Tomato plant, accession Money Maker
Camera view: vertical (180 deg); turntable rotation: 30 degrees
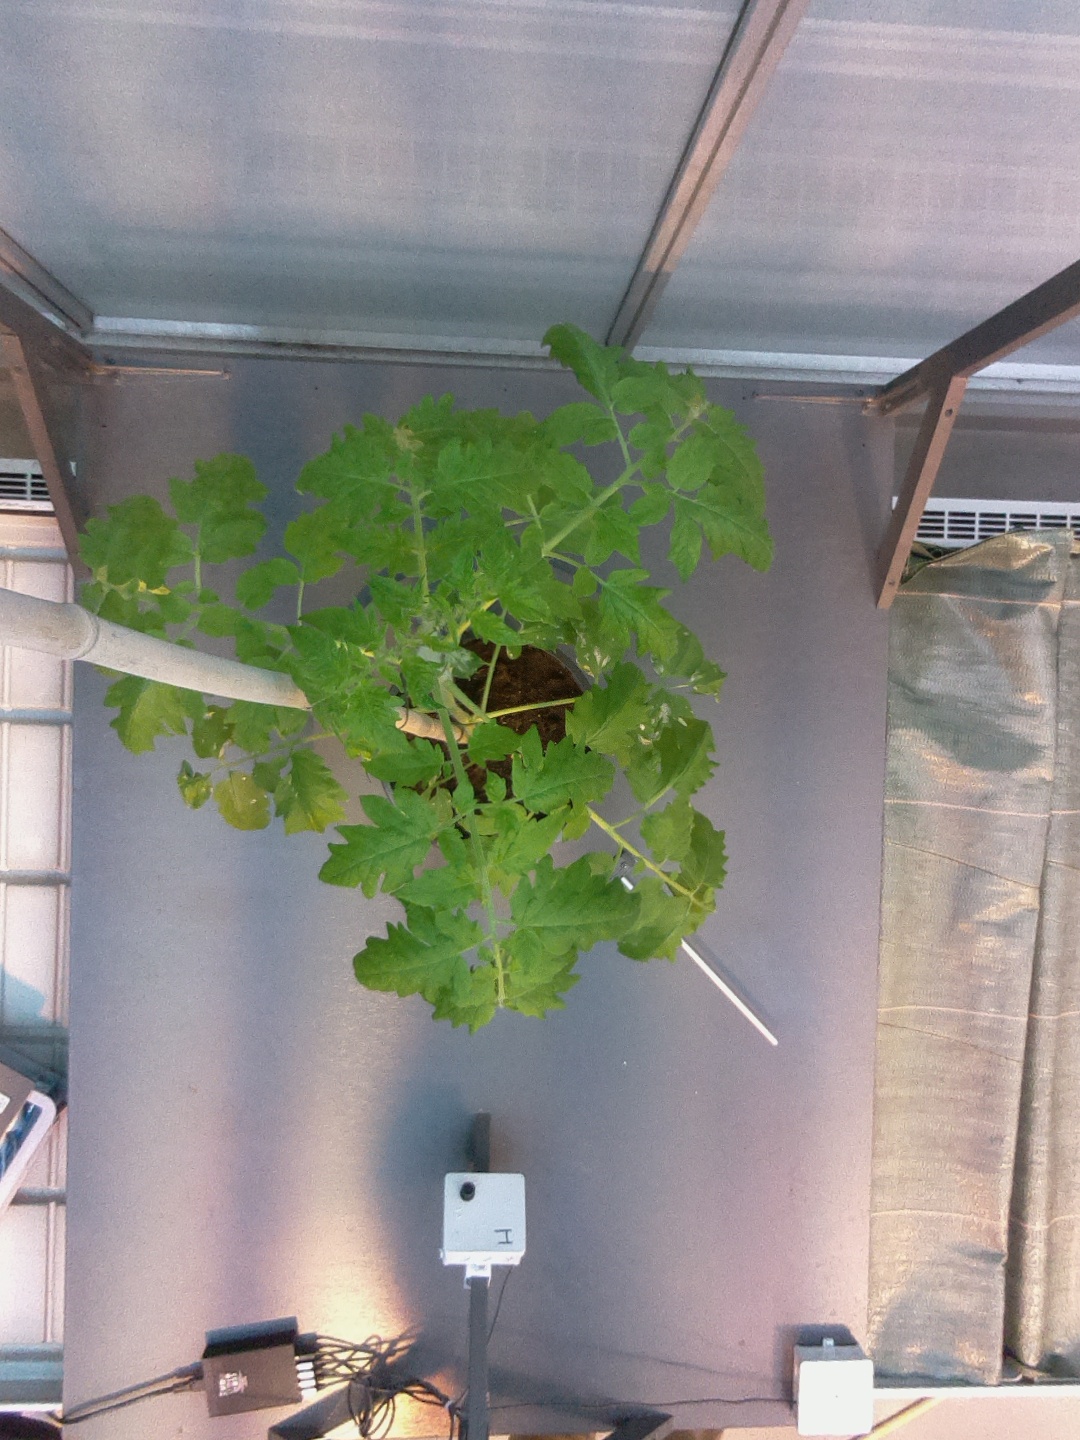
BBCH growth stage 53: 3 inflorescences visible